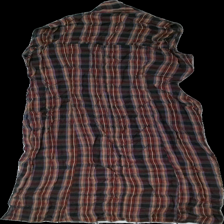
View: back
Type: Dress
Category: Ladies
Brand: Not in the list
Brand text on label: Very Supreme
Colors: Red, Green, Blue, Multicolor
Material: 100% Viscose
Pattern: Checkered print
Cut: Regular, Long
Size: L
Season: All
Price range: 50-100
Recommended usage: Reuse